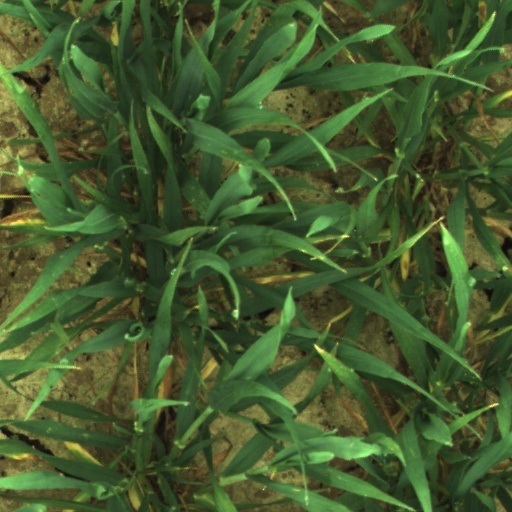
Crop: wheat